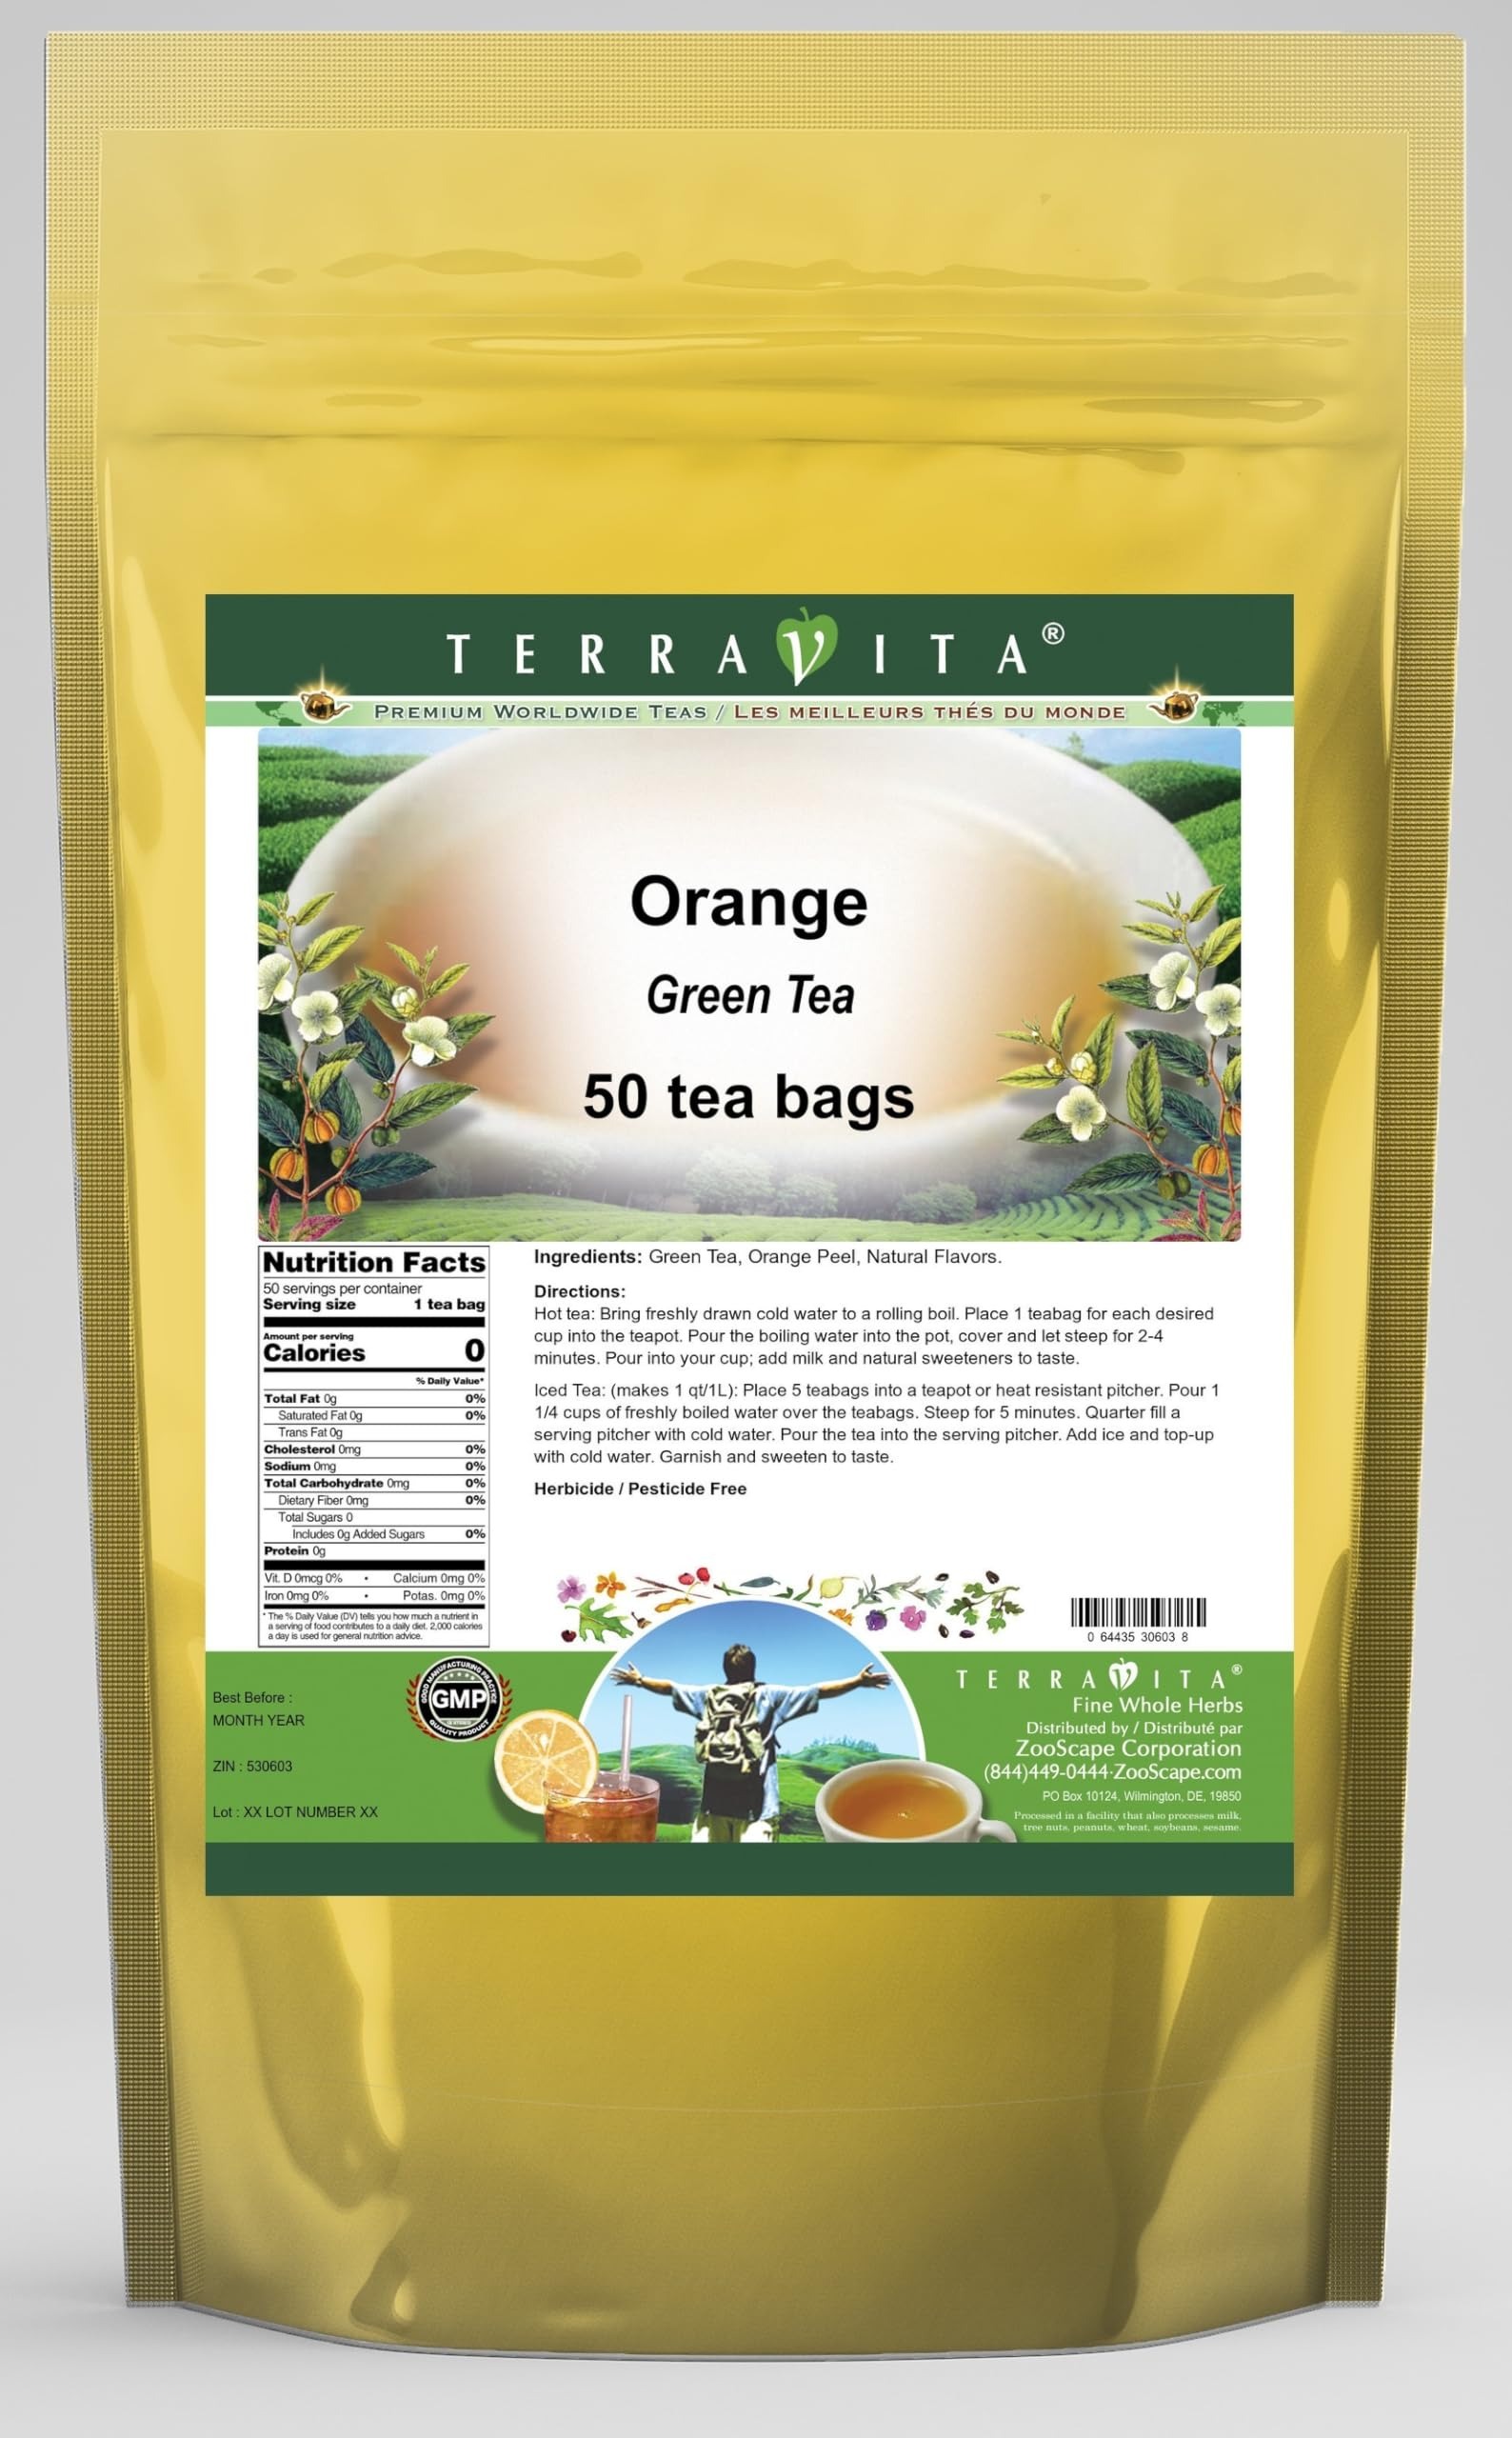
Item Name: Orange Green Tea (50 tea bags, ZIN: 530603) - 2 Pack
Bullet Point 1: Our Orange Green Tea is a tasty flavored Green tea with Orange Peel that will refresh you with its terrific taste! - Ingredients: Green tea, Orange Peel and natural orange flavor.
Bullet Point 2: No fillers.
Bullet Point 3: Manufacturer: TerraVita
Bullet Point 4: Size: 50 tea bags
Bullet Point 5: Green Tea Bags - Packed in a convenient upright pouch!
Product Description: Our Orange Green Tea is a tasty flavored Green tea with Orange Peel that will refresh you with its terrific taste! - Ingredients: Green tea, Orange Peel and natural orange flavor. - Hot tea brewing method: Bring freshly drawn cold water to a rolling boil. Place 1 teabag for each desired cup into the teapot. Pour the boiling water into the pot, cover and let steep for 2-4 minutes. Pour into your cup; add milk and natural sweeteners to taste. - Iced tea brewing method: (to make 1 liter/quart): Place 5 teabags into a teapot or heat resistant pitcher. Pour 1 1/4 cups of freshly boiled water over the teabags. Steep for 5 minutes. Quarter fill a serving pitcher with cold water. Pour the tea into the serving pitcher. Add ice and top-up with cold water. Garnish and sweeten to taste. - TerraVita is an exclusive line of premium-quality, natural source products that use only the finest, purest and most potent ingredients found around the world. TerraVita is hallmarked by the highest possible standards of purity, potency, stability and freshness. All of our products are prepared with the highest elements of quality control, from raw materials through the entire manufacturing process, up to and including the moment that the bottles or bags are sealed for freshness and shipped out to you. Our highest possible standards are certified by independent laboratories and backed by our personal guarantee. - TerraVita exists to meet and ensure your family's health and wellness without the harmful effects of chemicals and health products. We strive to make all of our products affordable and reliable and are constantly searching the market to maintain our affordability and to look for new ways to serve you and the ones you love. TerraVita has become a trusted household name for many families an
Value: 100.0
Unit: Count

Price: 38.92